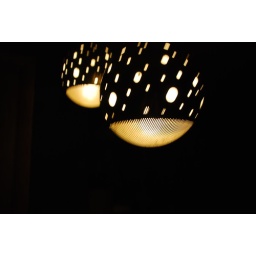
some lights in the door way of my house